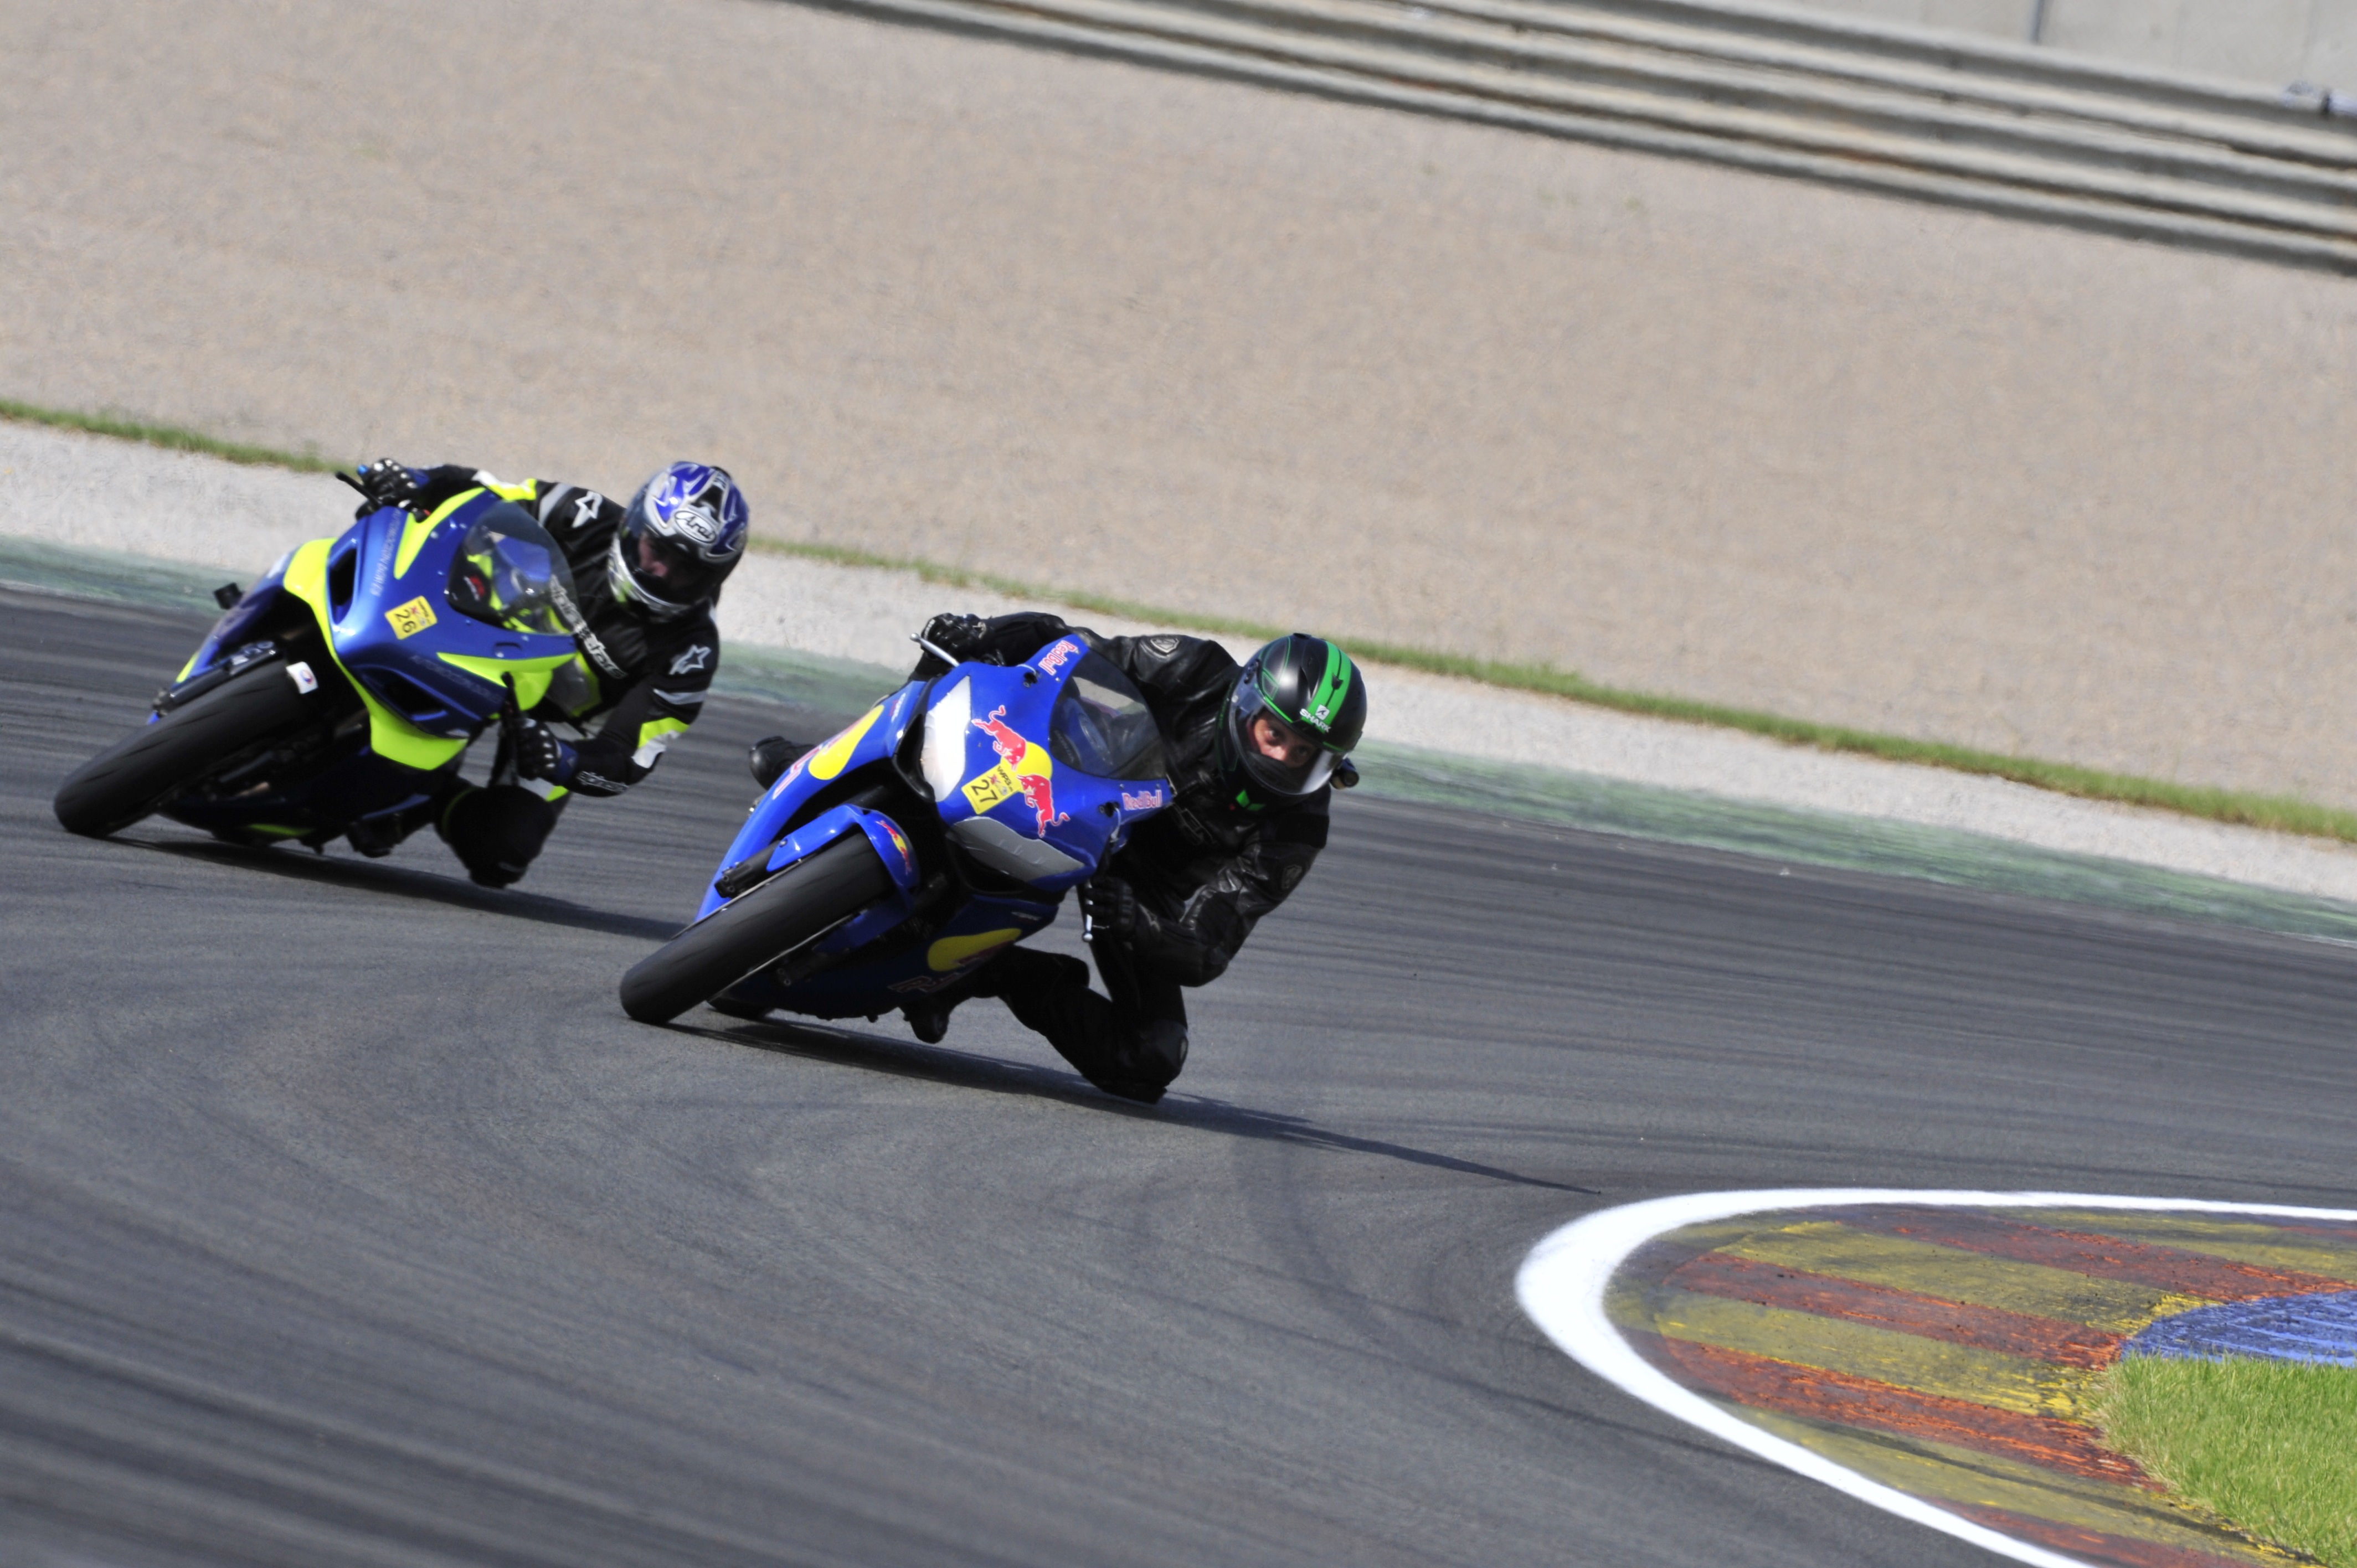
sport, car, vehicle, motorcycle, speed, race, sports, racing, race track, circuit, motorsport, motorcycling, motorcycle racing, road racing, automobile make, automotive design, auto race, superbike racing, grand prix motorcycle racing, isle of man tt